Good and Evil (painting)

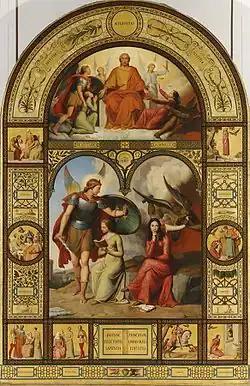
"Good and Evil" (1829-1832) by Victor Orsel

Good and Evil (French - "Le Bien et le Mal") is a painting by Victor Orsel, begun in Rome in 1829 and completed in Paris in 1832 after several preparatory works.